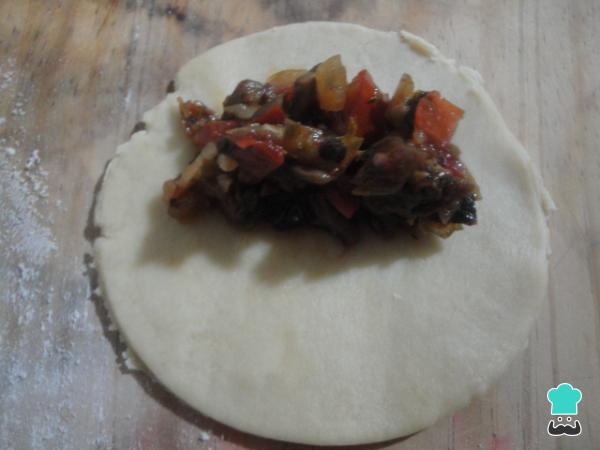
0Para elaborar las empanadas de champiñones, precalentamos el horno a 180 °C. Sacamos la masa del frigorífico, enharinamos una superficie y procedemos a estirar la masa. La recortamos auxiliados con un cortador o con una tapa, y colocamos una cucharada del relleno en el centro de la tortilla o disco.